Vanya Mishra

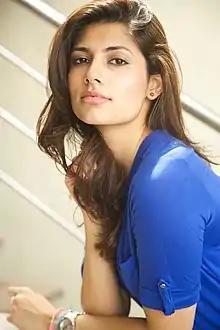

Vanya Mishra (born 27 February 1992) is an Indian technology entrepreneur, dancer, former actress and beauty pageant titleholder who was crowned Femina Miss India World 2012.